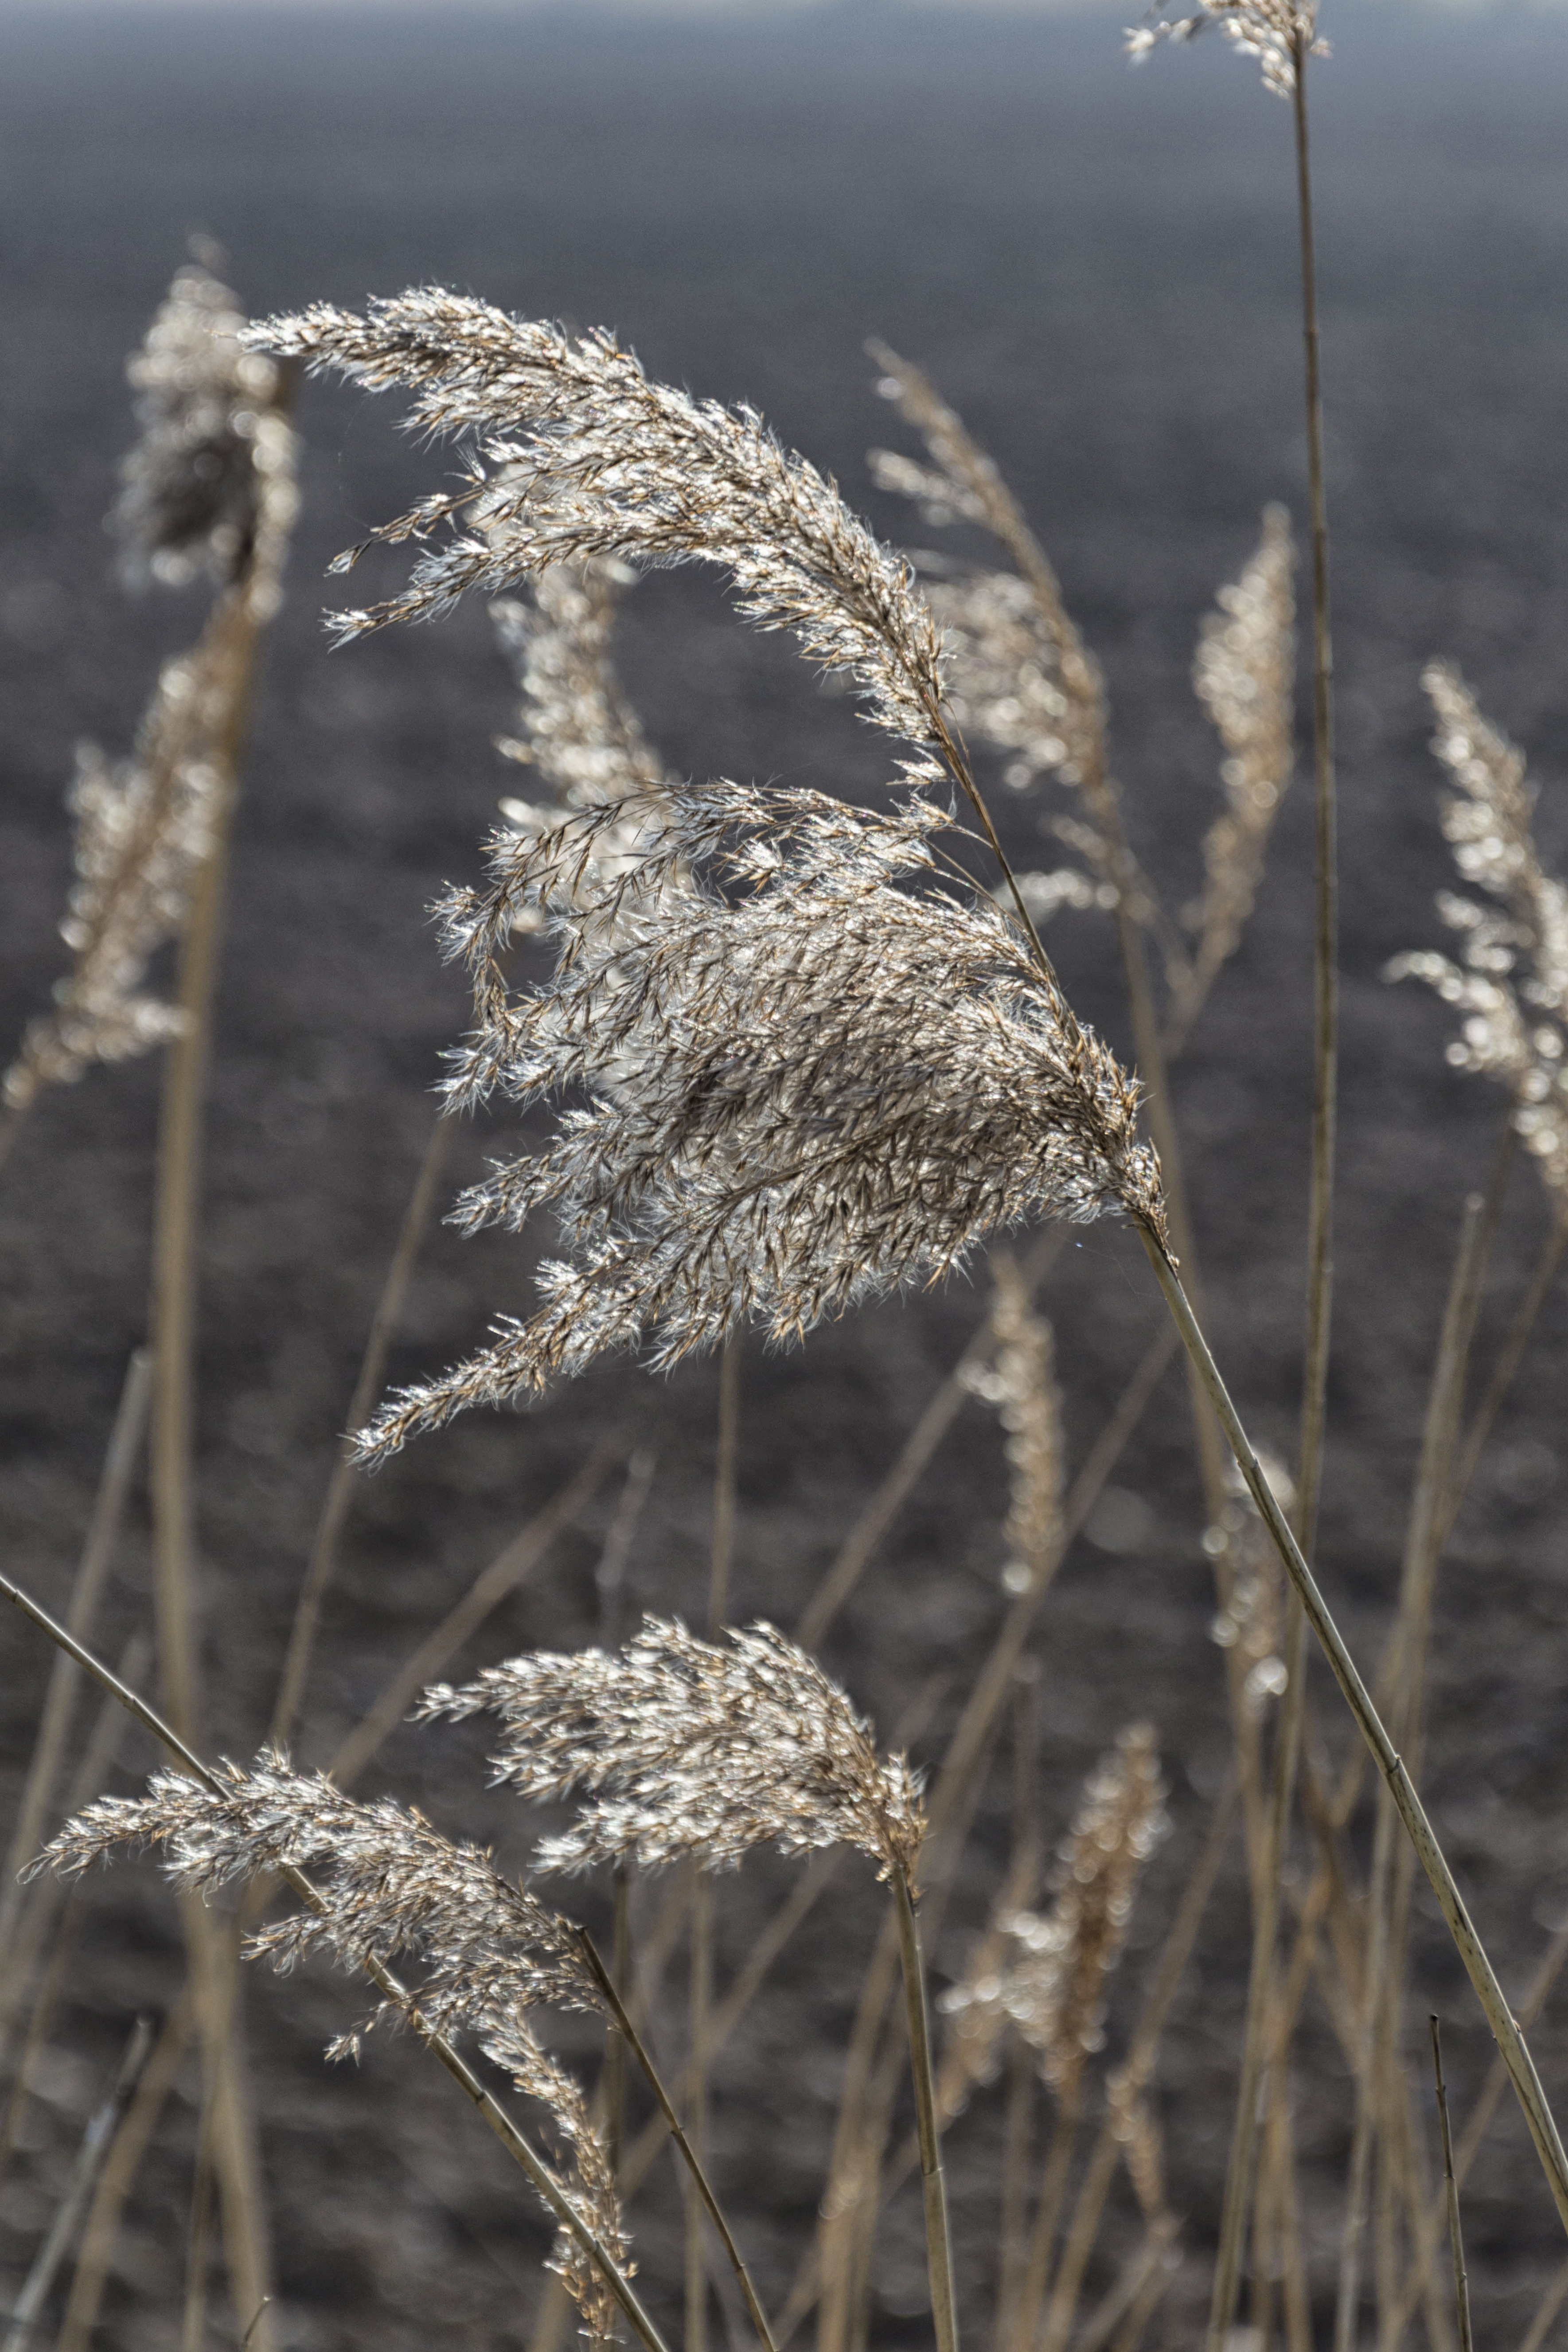
tree, nature, grass, outdoor, branch, winter, plant, field, photography, prairie, sunlight, leaf, flower, frost, reed, autumn, nikon, flora, season, nederland, netherlands, zuidholland, outdoorphotography, fotos, paulvandevelde, pdvandevelde, padagudaloma, natuurfotografie, dordrecht, biesbosch, hollandse, zuidplaatje, grass family, phragmites